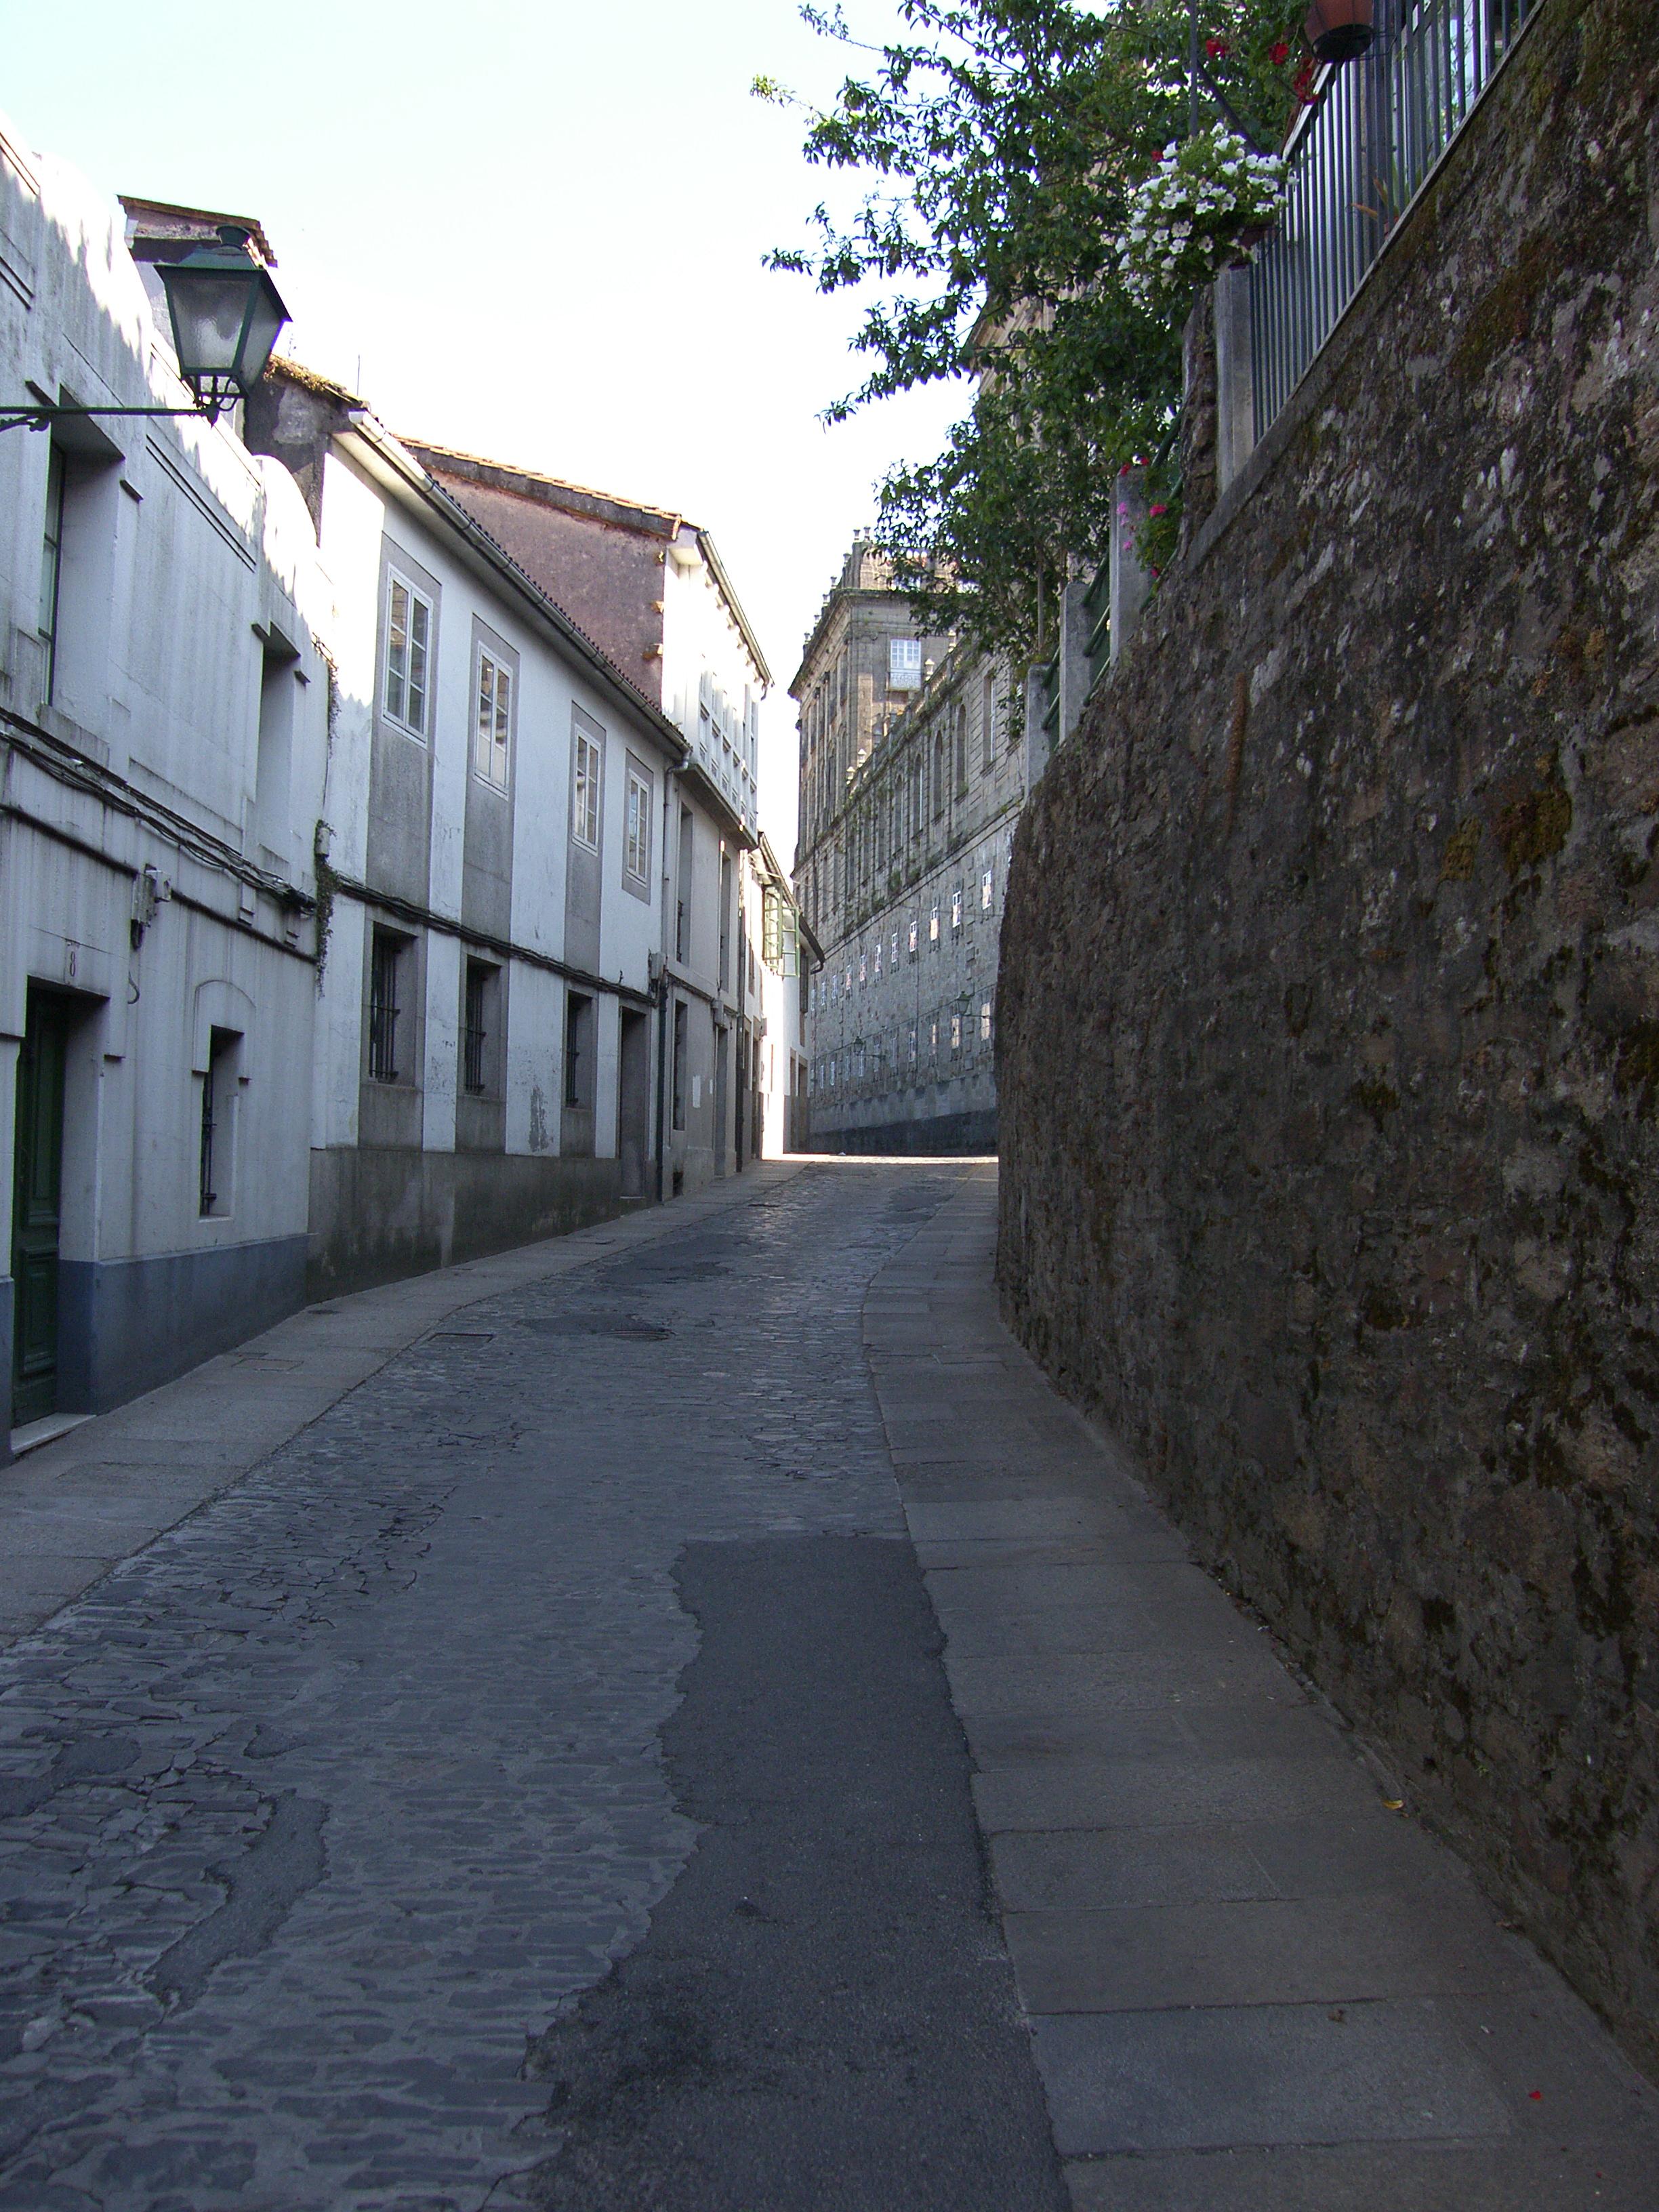
landscape, architecture, road, street, house, town, alley, wall, village, lane, waterway, la, infrastructure, estate, ggl1, neighbourhood, coru agaliciaspainscenary, road surface, urban area, residential area